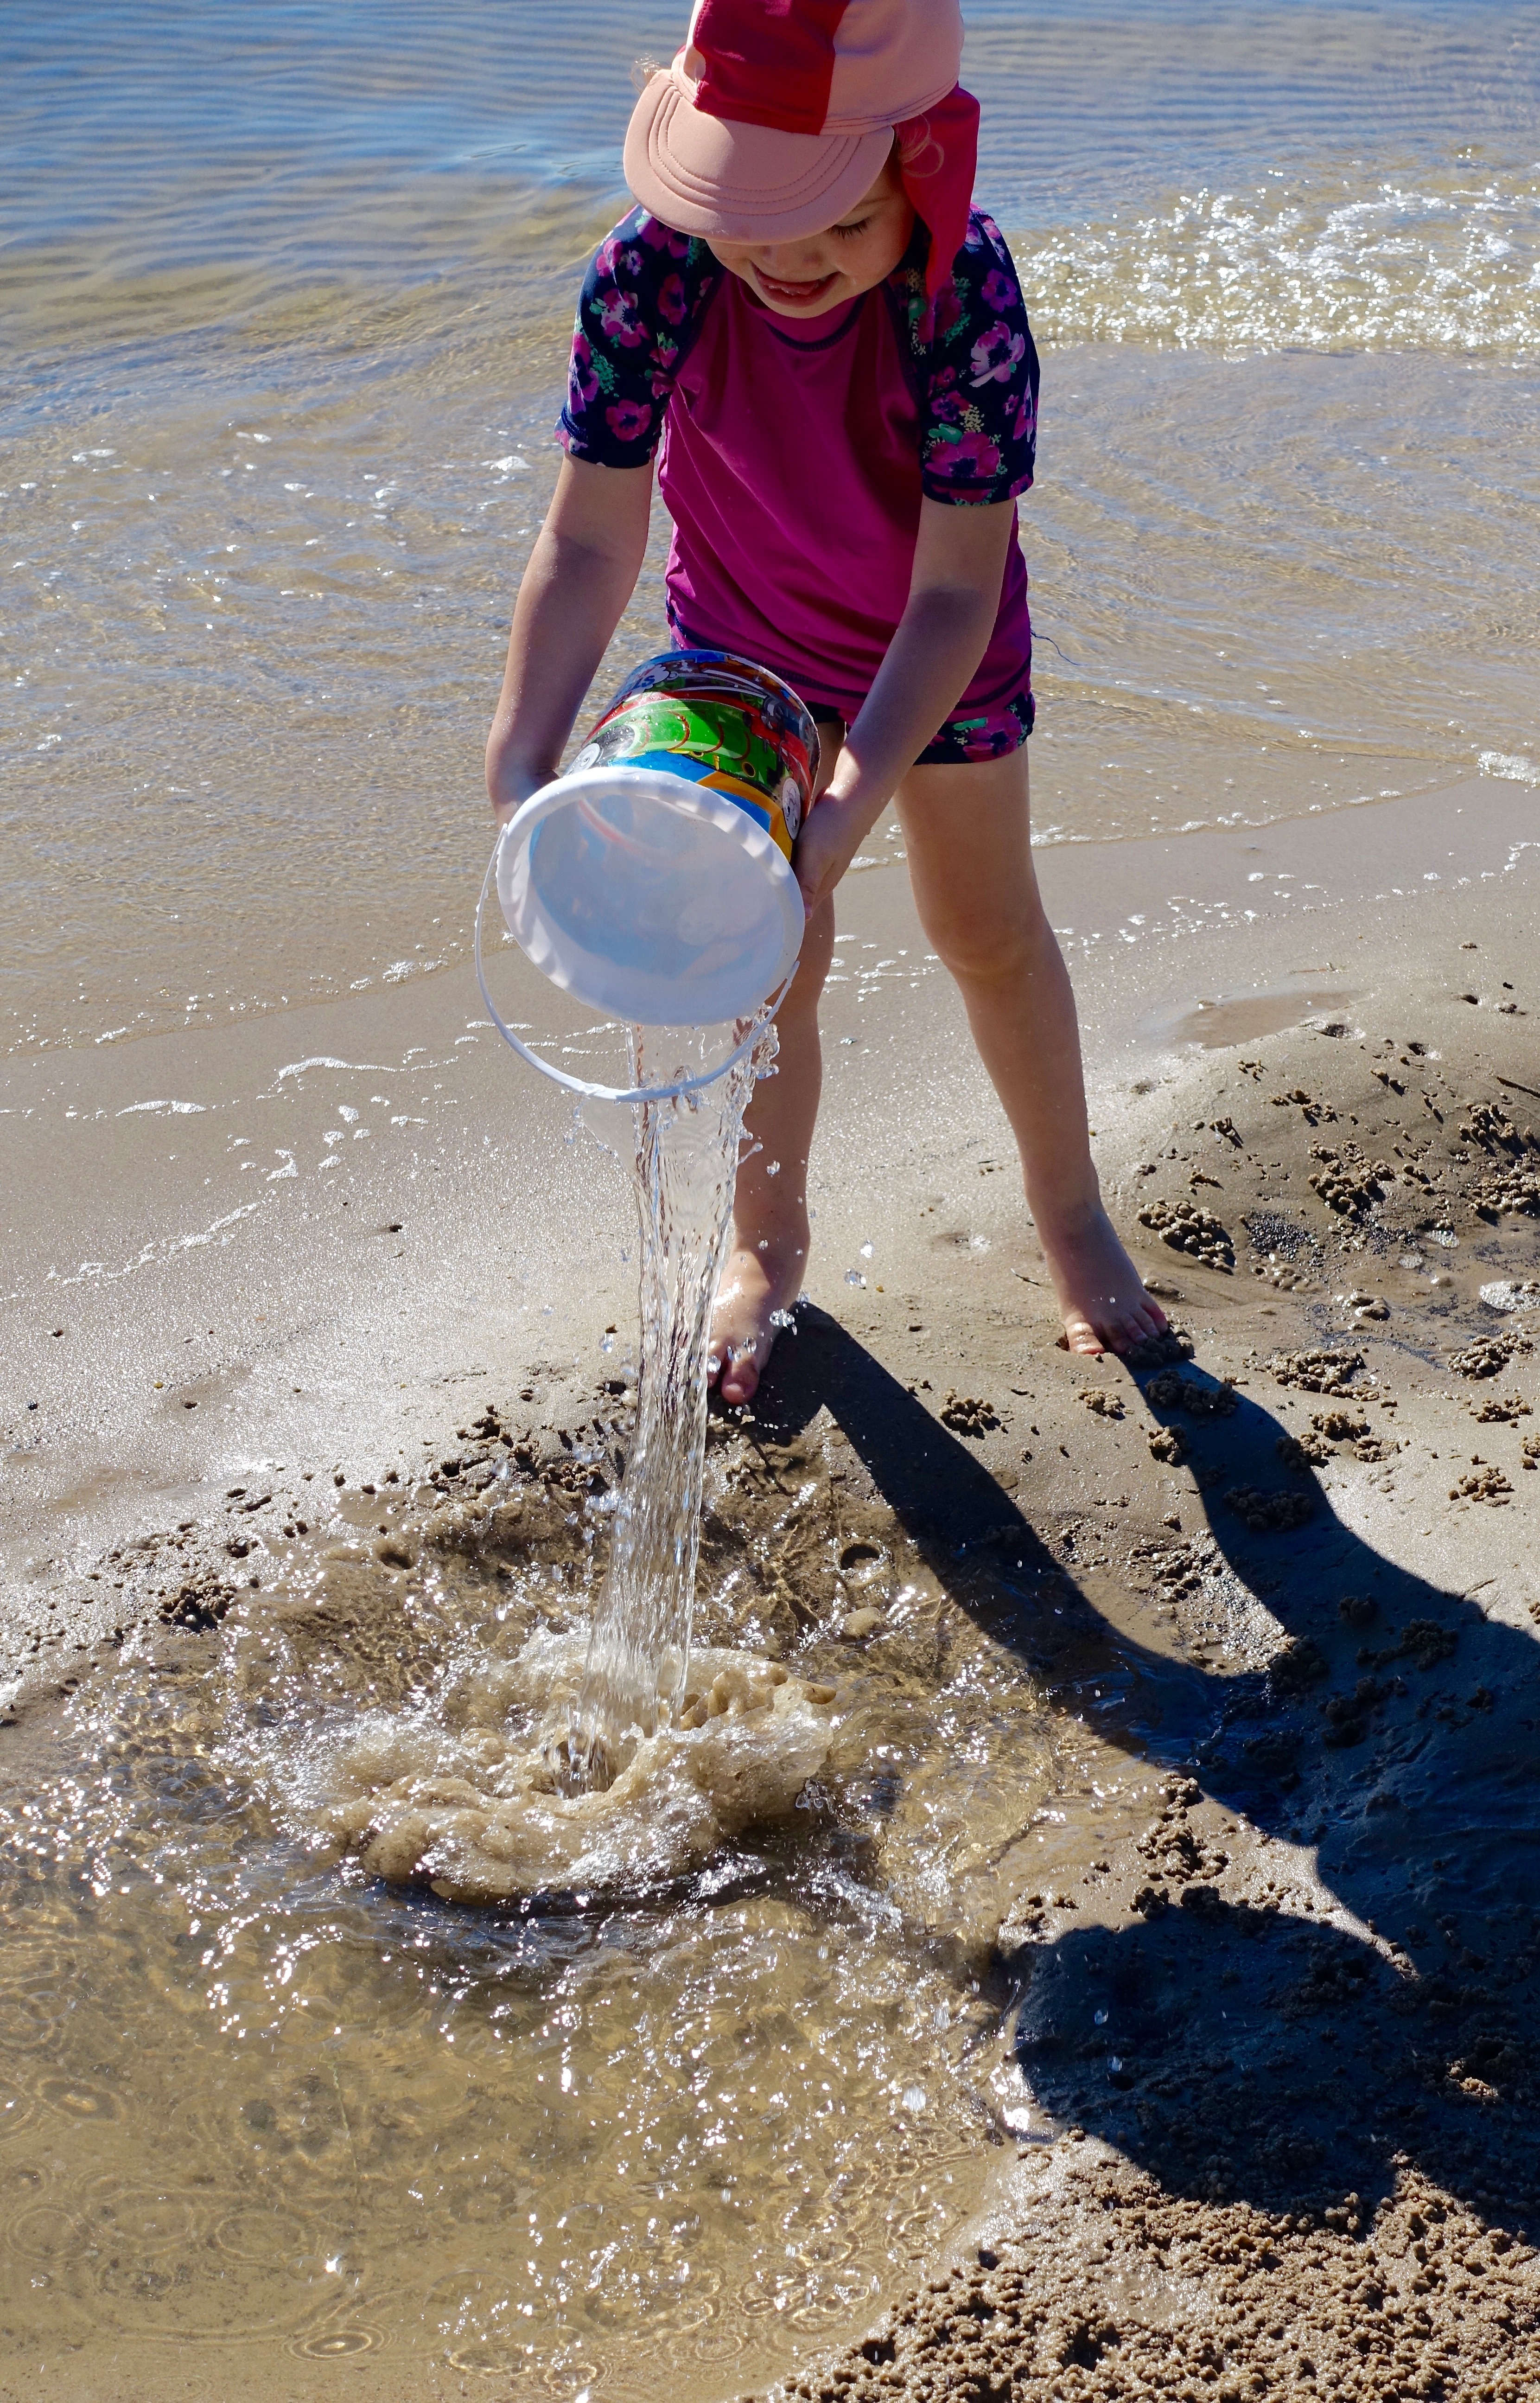
beach, sea, water, sand, shore, vacation, leg, child, playing, childhood, body of water, bucket, image, happy kid, beach fun